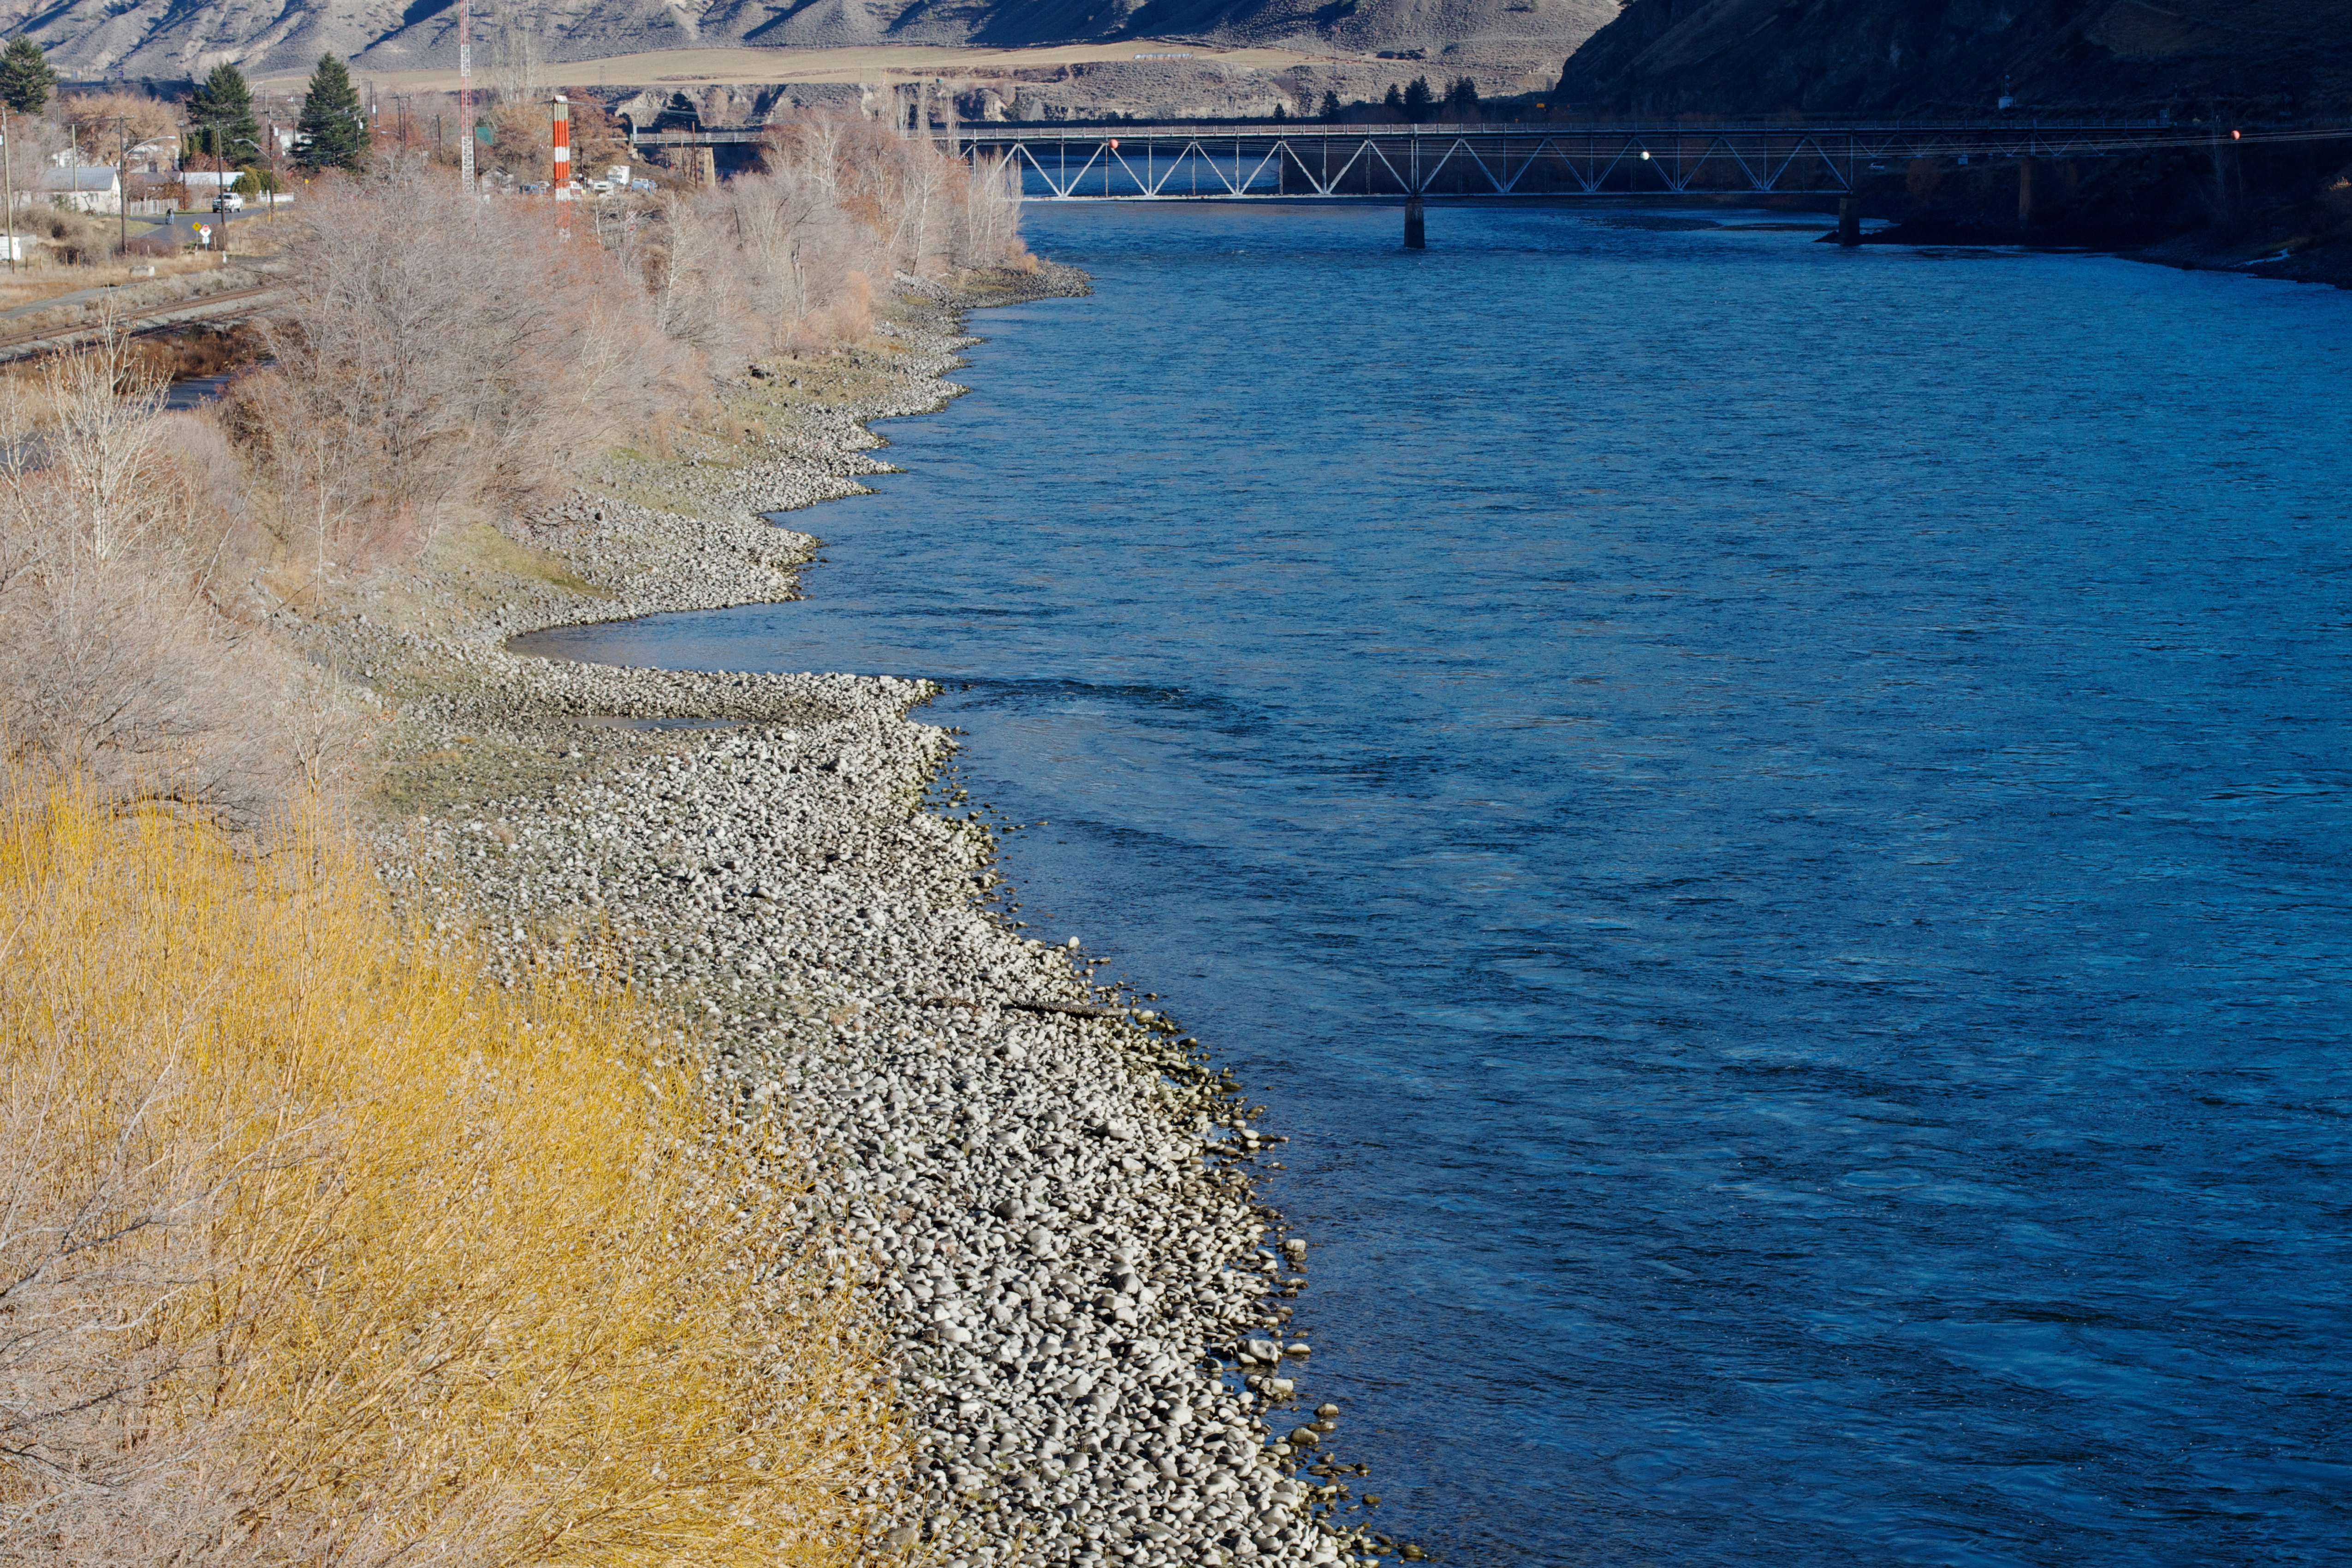
beach, sea, coast, water, ocean, shore, wave, river, cliff, bay, reservoir, terrain, channel, cape, aerial photography